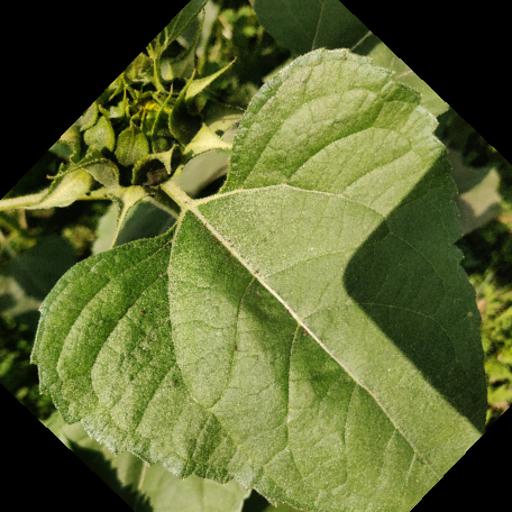
Label: Fresh_leaf